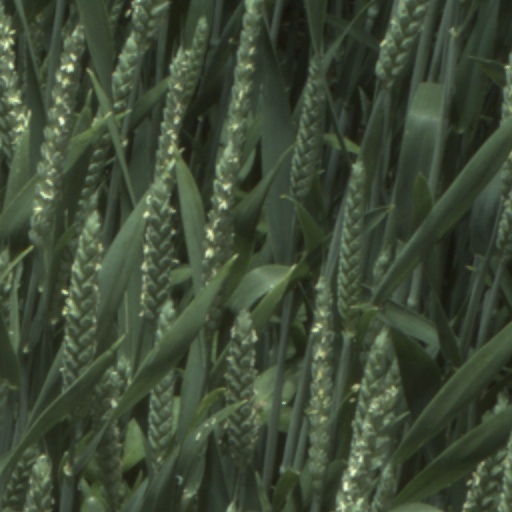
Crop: wheat